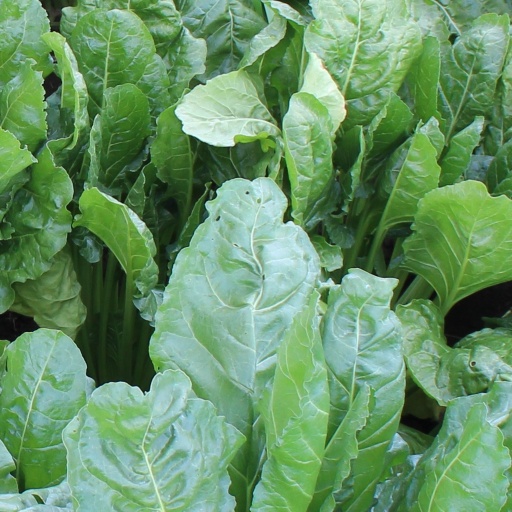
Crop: sugar beet